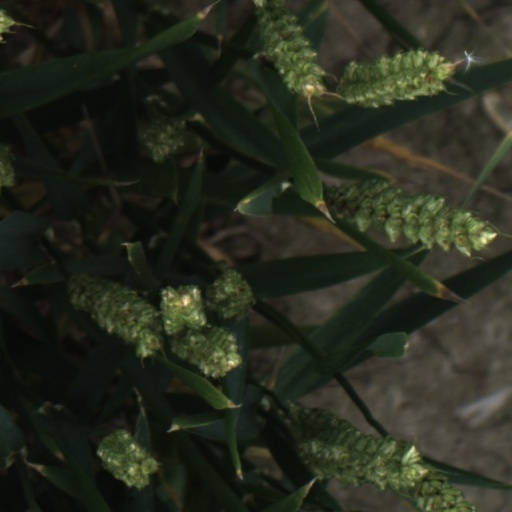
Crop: wheat